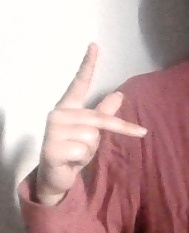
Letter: dha